Gabriel Pirani

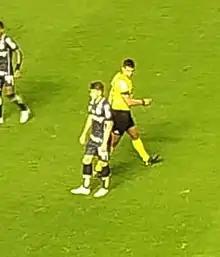
Pirani (in black) with Santos in 2021

Gabriel Cordeiro Pirani (born 12 April 2002) is a Brazilian professional footballer who plays as an attacking midfielder for Major League Soccer club D.C. United.